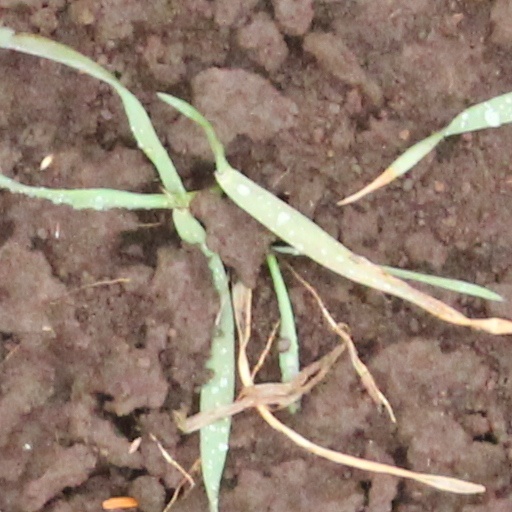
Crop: wheat